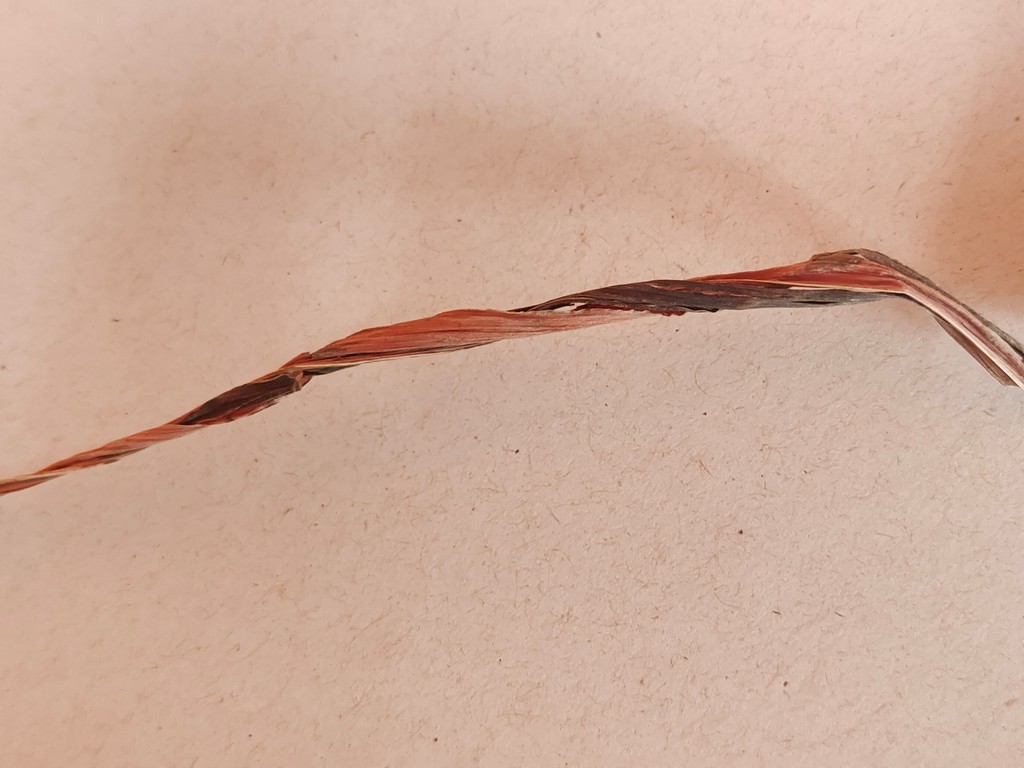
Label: Dried